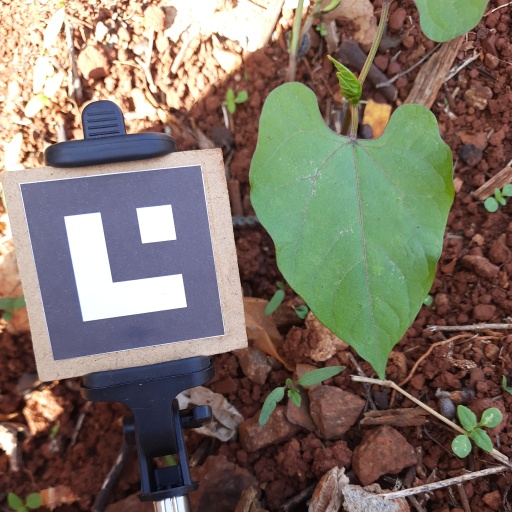
Observations: wavy surface, no eating holes, under shade